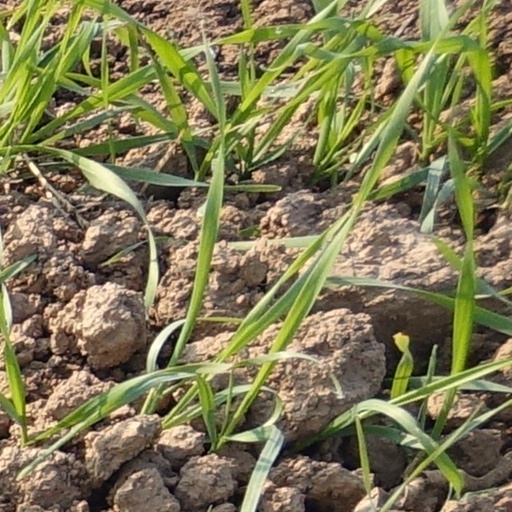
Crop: wheat